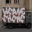
Label: truck